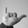
ASL letter: Y